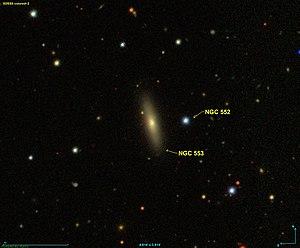
Image créée à l'aide du logiciel Aladin Sky Atlas du Centre de Données astronomiques de Strasbourg et des données de SDSS (Sloan Digital Sky Survey).
NGC 553 est une galaxie lenticulaire. Elle est située dans la constellation des Poissons à environ 229 millions d'années-lumière de la Voie lactée. Elle a été découverte par l'astronome germano-britannique William Herschel en 1786.